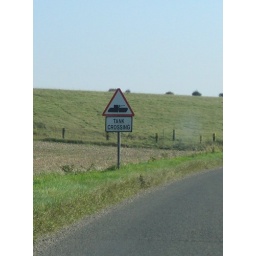
Salisbury field is also used by the army as a tank training ground. These signs were everywhere.